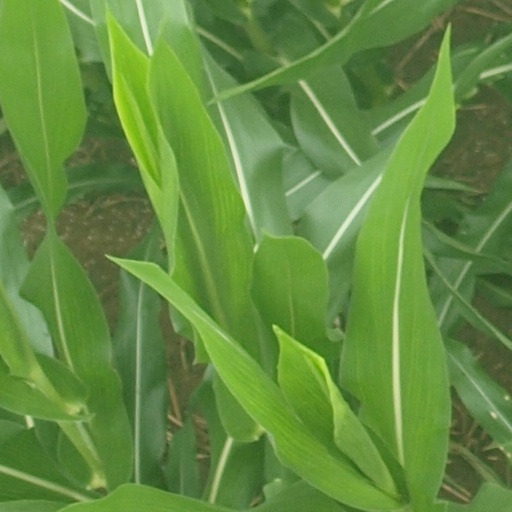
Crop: maize; corn